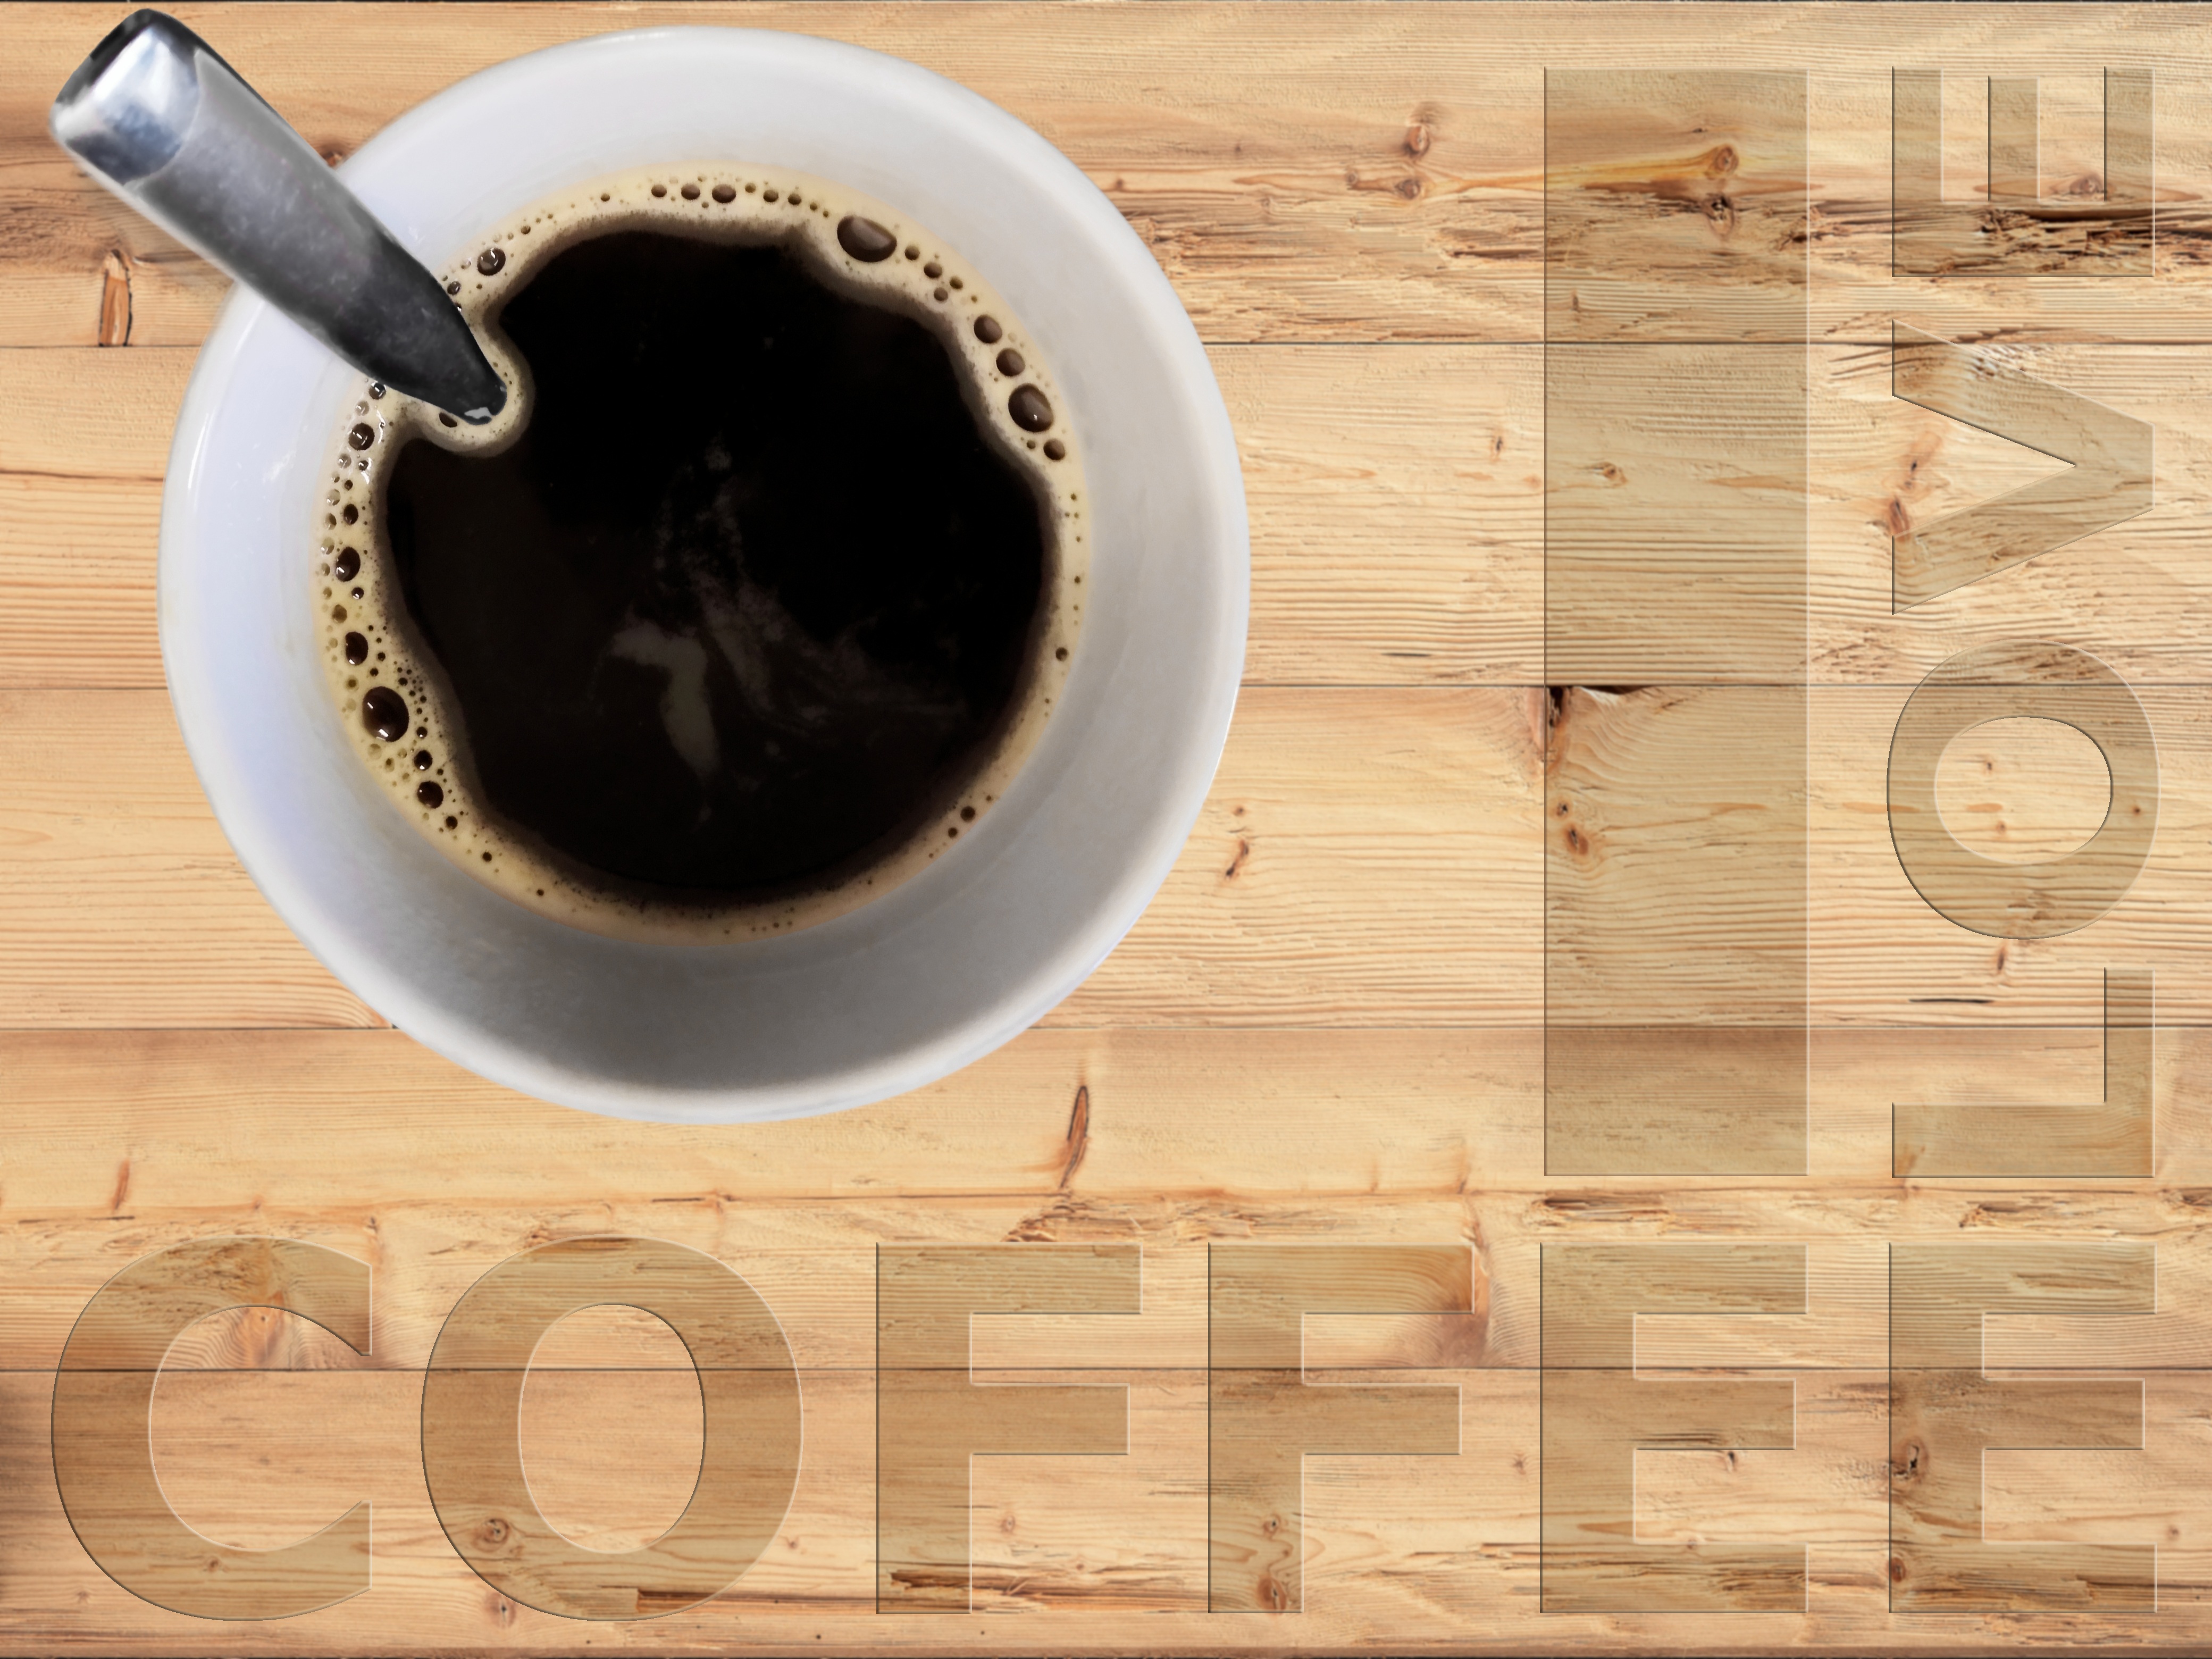
coffee, wood, floor, cup, drink, coffee cup, spoon, hot drink, hot, enjoy, benefit from, teaspoon